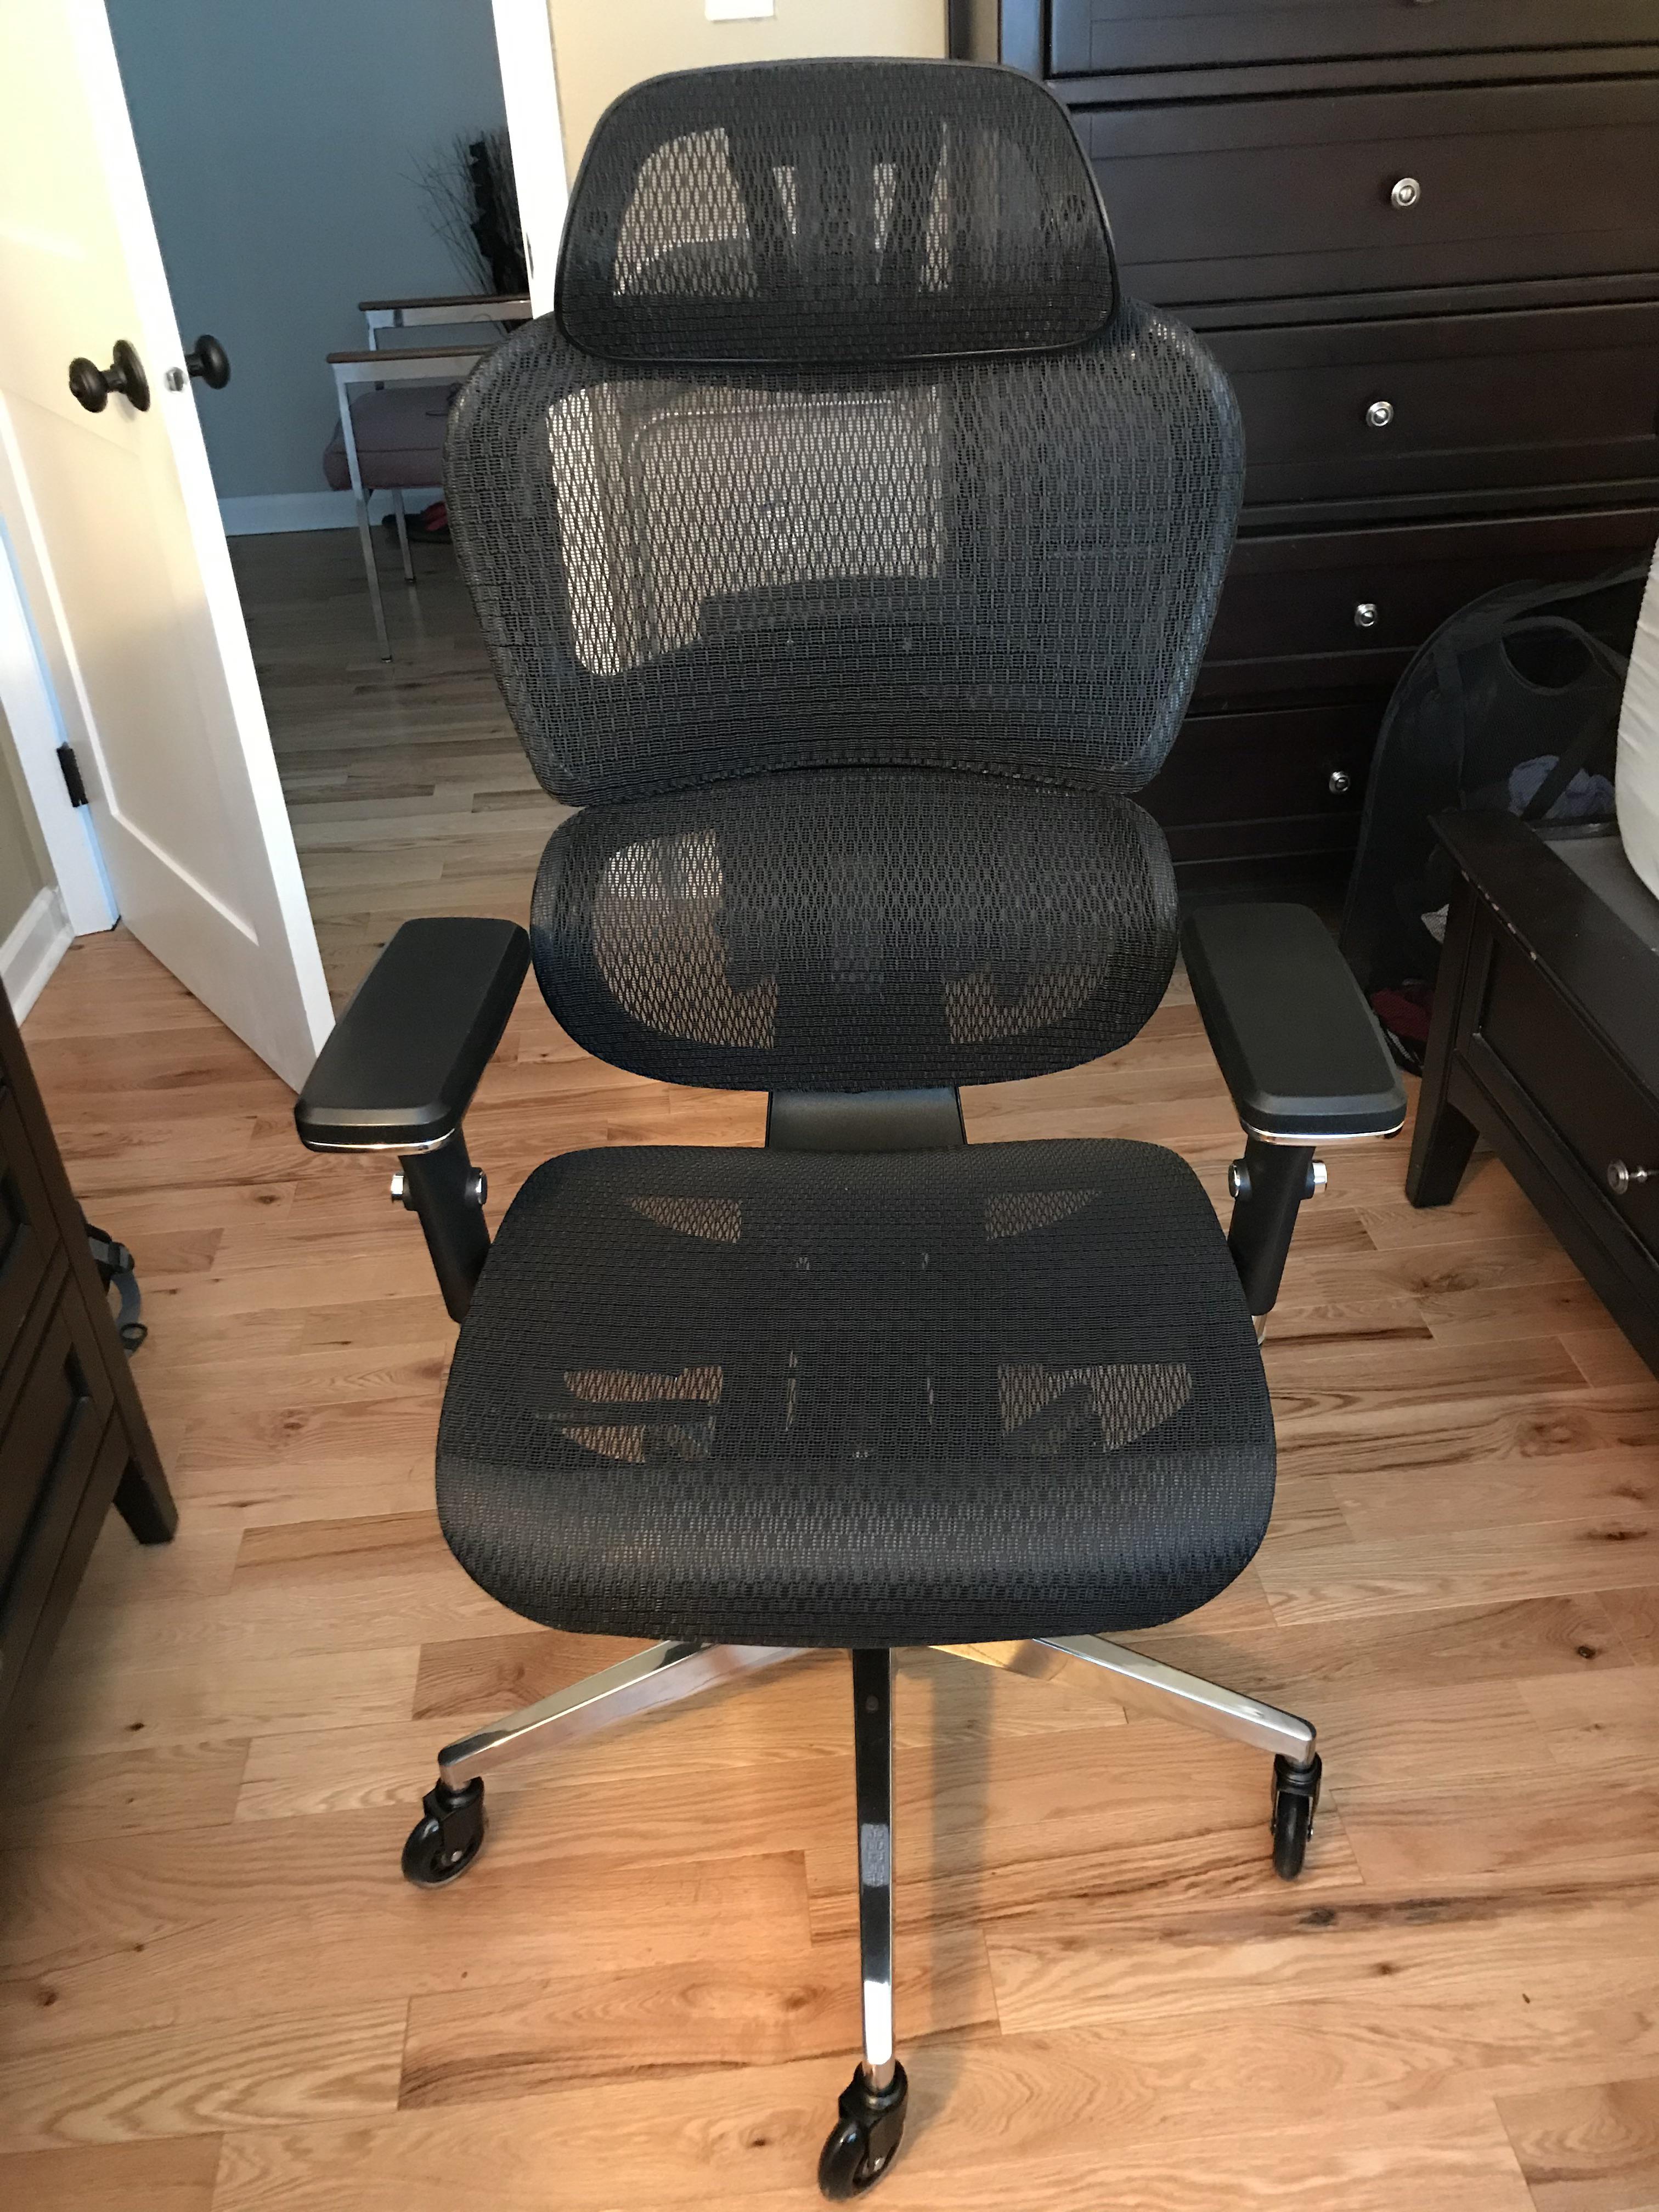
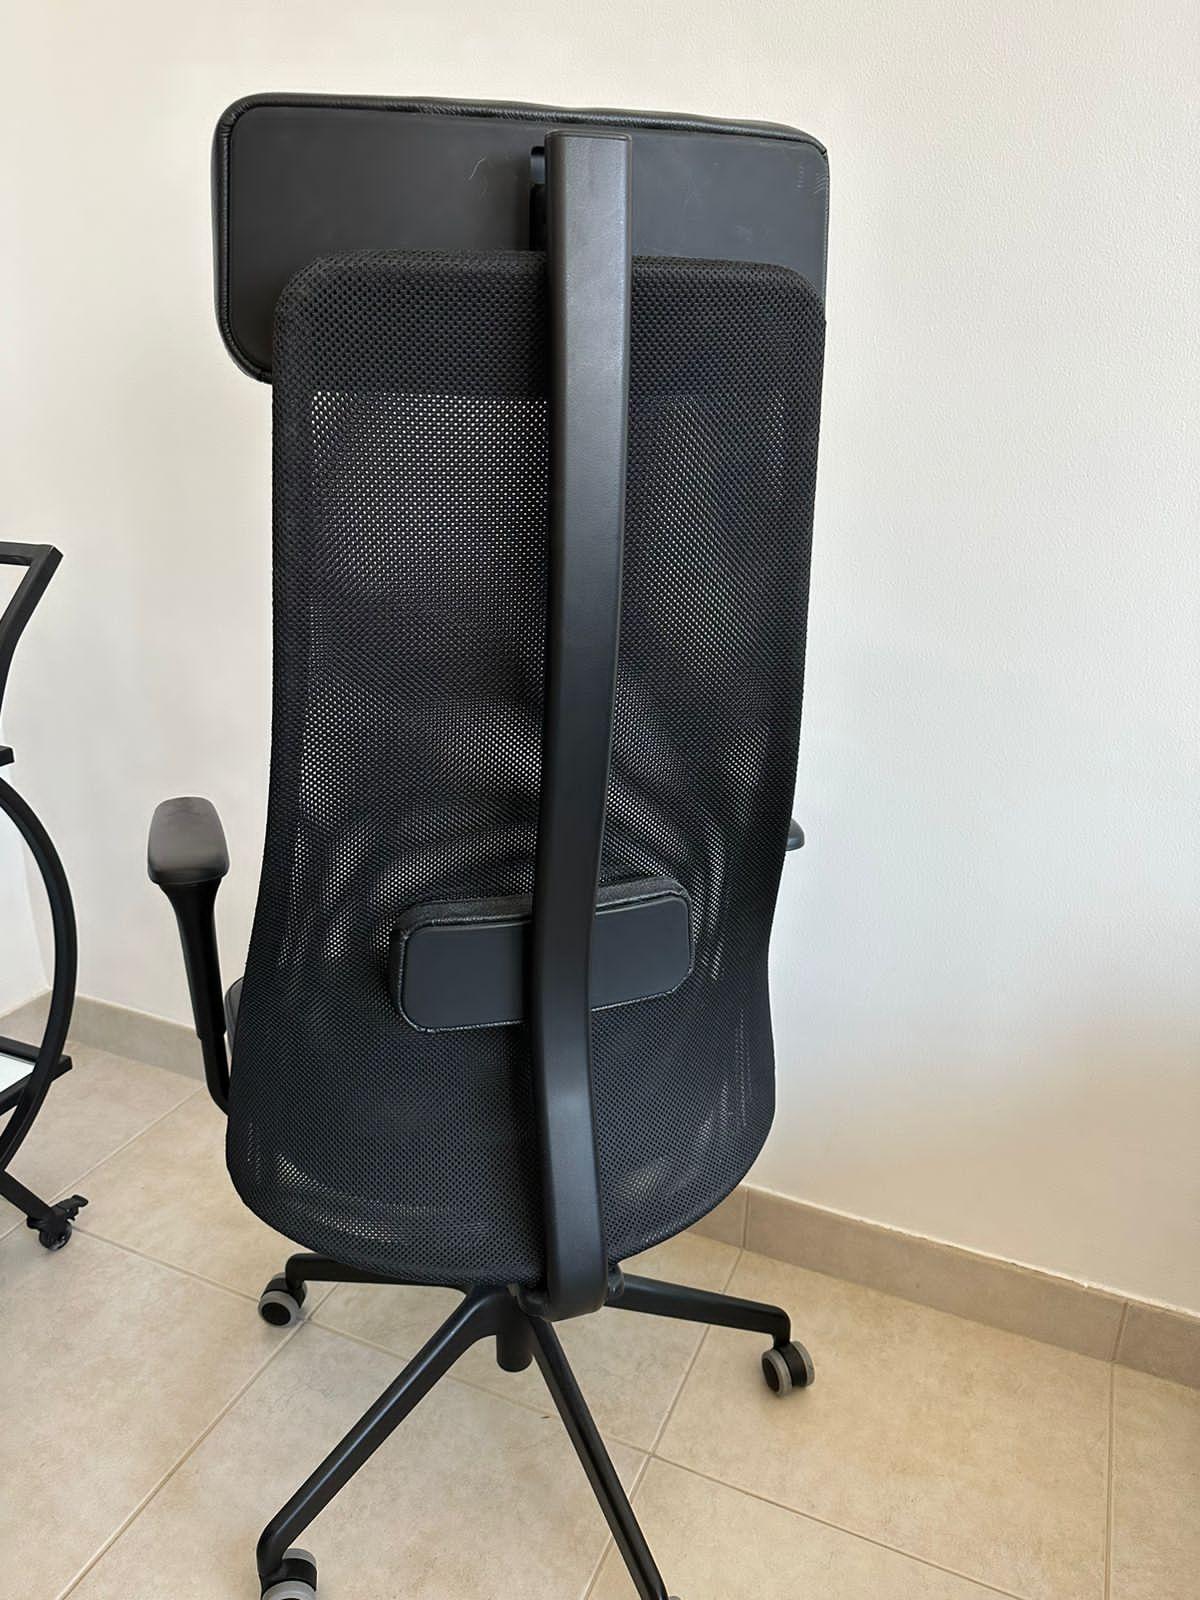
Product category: items_chair
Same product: no